Commedia all'italiana

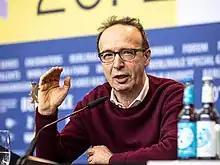
Roberto Benigni

The genre of "commedia all'italiana" in a broad sense, albeit with characteristics that are by now profoundly different from those of the 1950s and 1970s, found its place in the Italian film scene in the early 1980s with filmmakers such as Carlo Verdone, Nanni Moretti, Maurizio Nichetti, Roberto Benigni, Francesco Nuti, Alessandro Benvenuti and Massimo Troisi. Starting from the 1990s, feature films by Gabriele Salvatores, Paolo Virzì, Francesca Archibugi, Daniele Luchetti and Silvio Soldini, joined by more disengaged comedies such as those by Leonardo Pieraccioni, Vincenzo Salemme, Giovanni Veronesi and others. These artists represent the ideal heirs of the film genre, even if for the majority of critics the true and proper "commedia all'italiana" is to be considered by now definitively waned since the beginning of the 1980s, giving way, at most, to a "commedia italiana" ("Italian comedy"). The stylistic differences between the various filmmakers would be excessive, such as to be able to trace a common school, and the socio-cultural conditions with which current Italian cinema is confronted are too different by now, for one to think to a continuity with the period in which this genre was born and developed (1958–1980). It is no coincidence that the very term "commedia all'italiana" now unanimously identifies an era which, with rare exceptions, does not go beyond the early 1980s, so much so that, from then on, it has almost never been used by critics and journalists to tag newly produced comedies.